Lewisham station

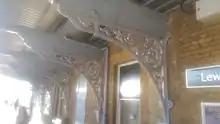
Elaborate cast iron brackets

Following privatisation of British Rail on 1 April 1994, the infrastructure became the responsibility of Railtrack; operation of passenger services passed to Connex South Eastern on 13 October 1996.